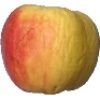
Label: Apple Red Yellow 1